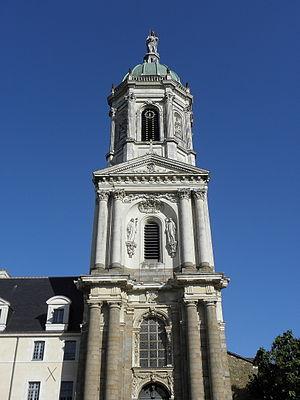
Tour-clocher de l'église Notre-Dame en Saint-Melaine de Rennes (35).
Jacques Marie Mellet, né le 7 septembre 1807 à Vitré, mort le 31 mai 1876 à Rennes, est un architecte français du XIXᵉ siècle.